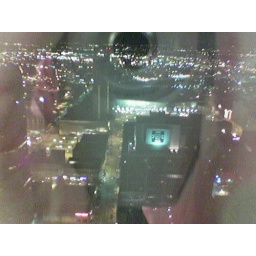
from my old office in the MCI building